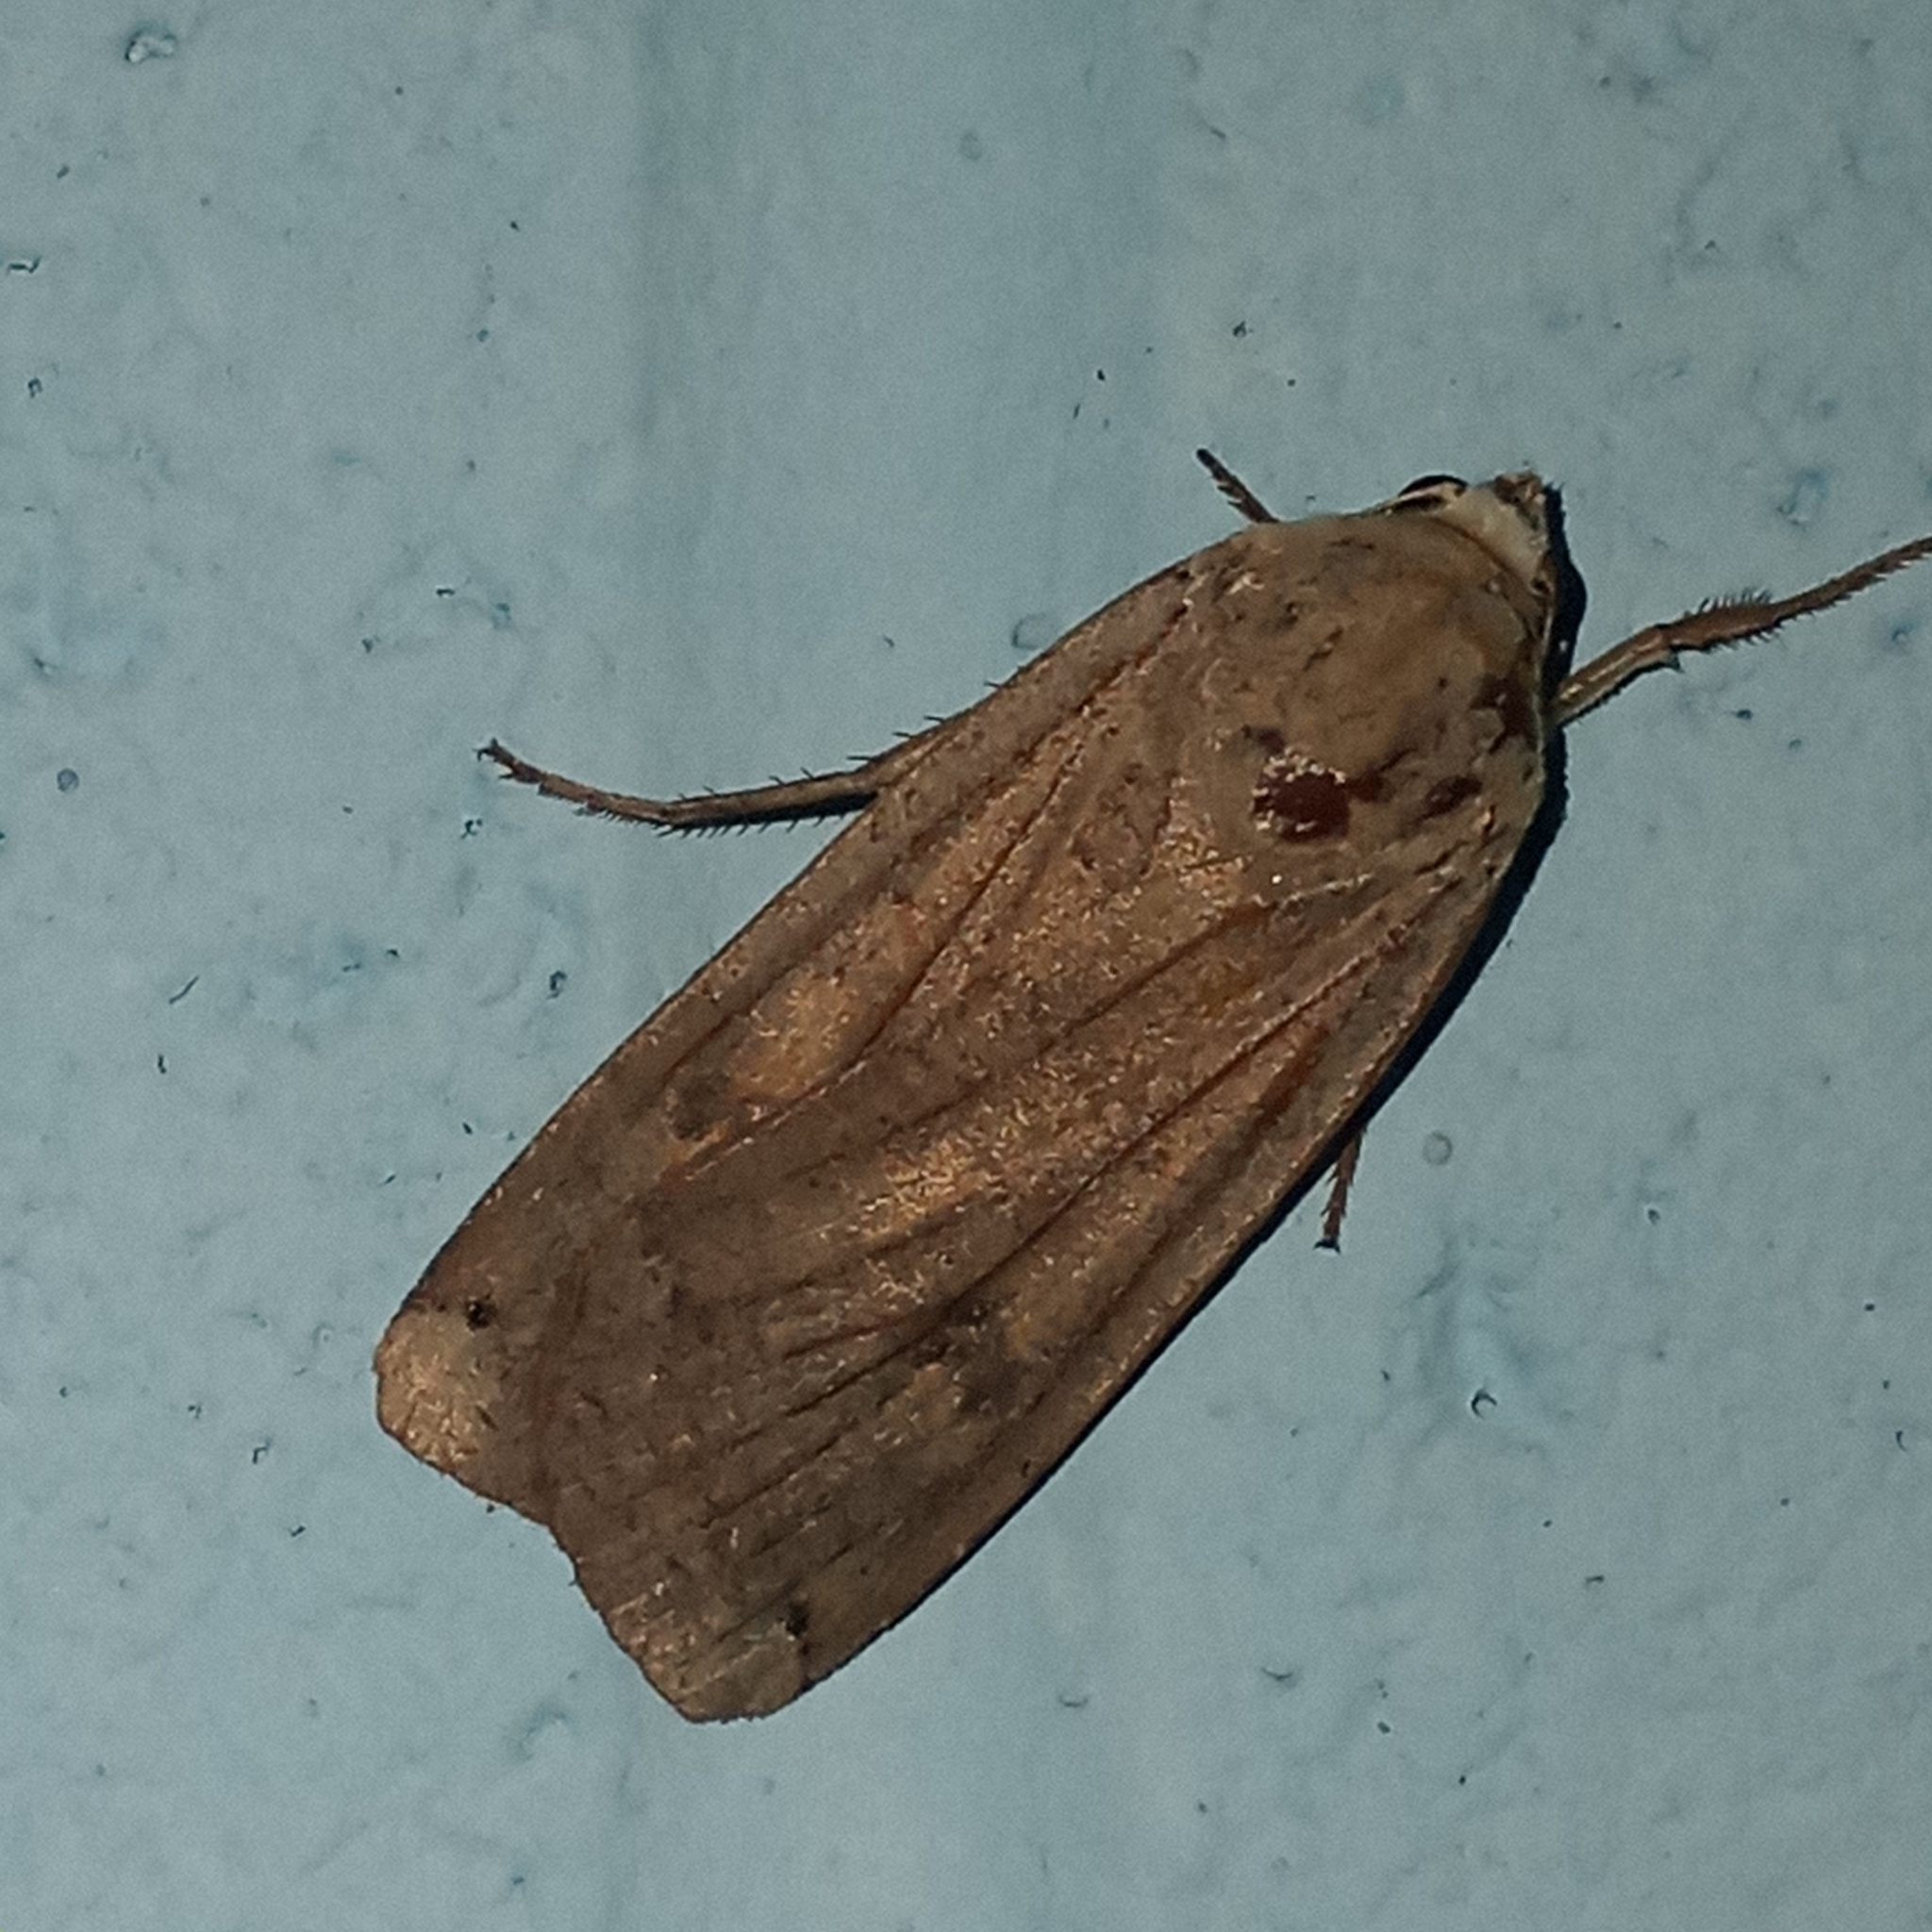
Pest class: cutworms